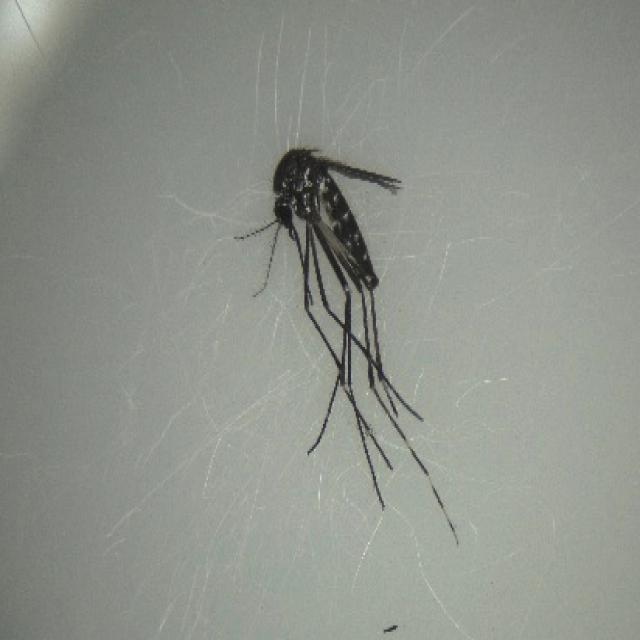
Species: aedes_albopictus